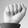
ASL letter: A